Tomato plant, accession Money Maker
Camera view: horizontal (90 deg, fisheye); turntable rotation: 270 degrees
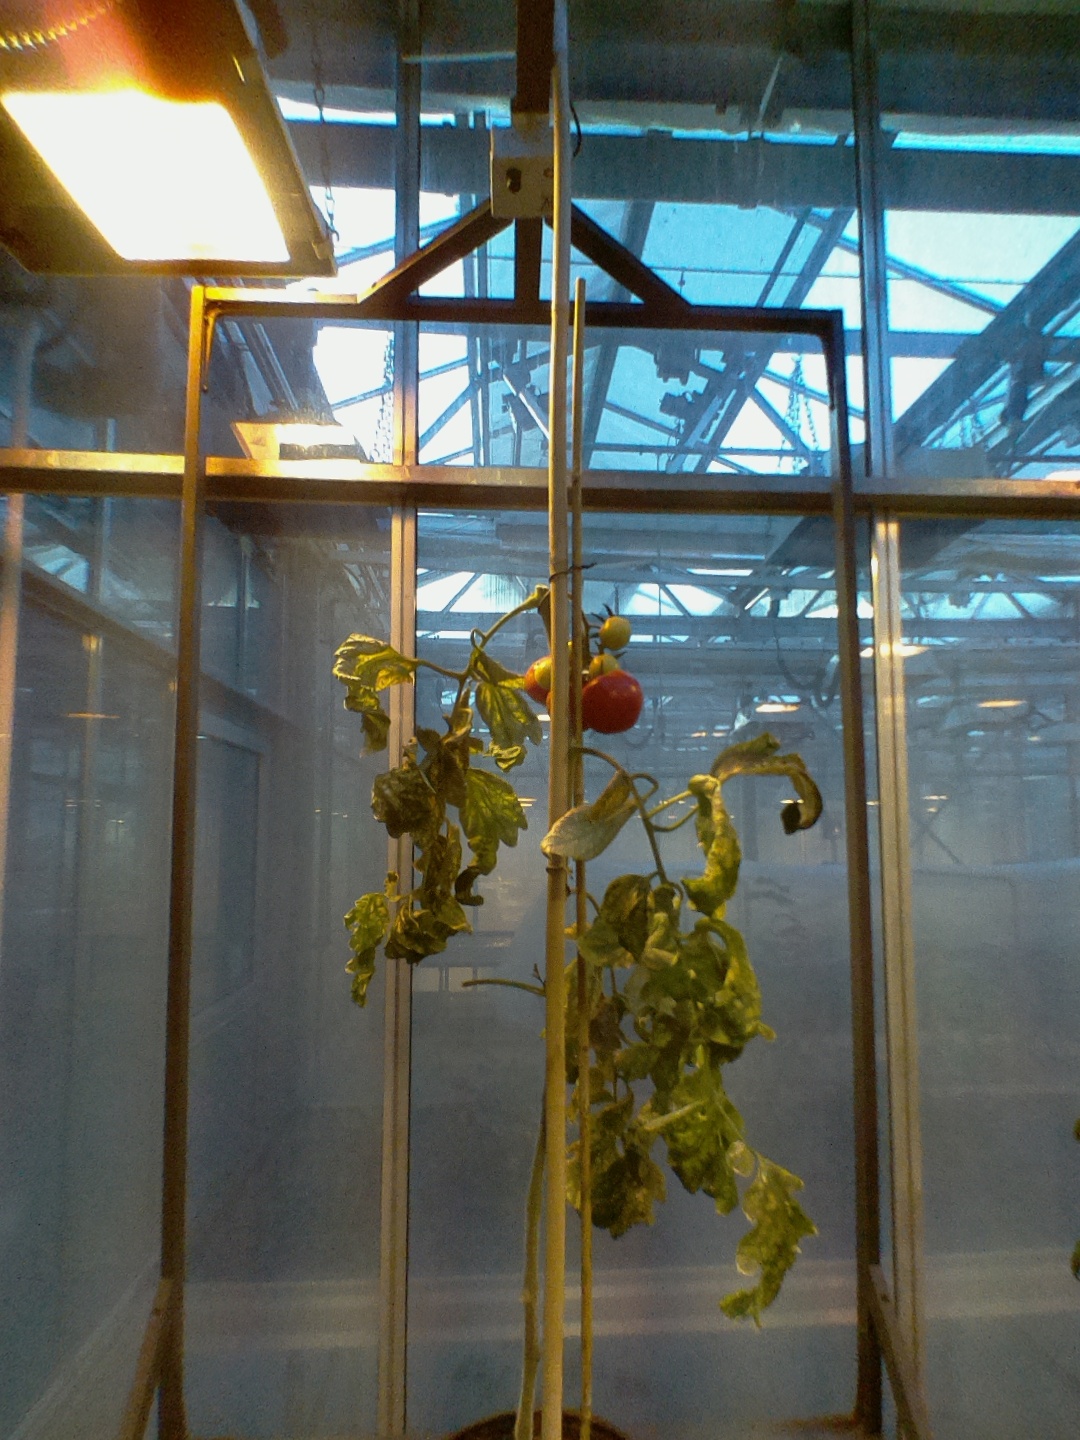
BBCH growth stage 85: 50%-60% of fruits show typical fully ripe color